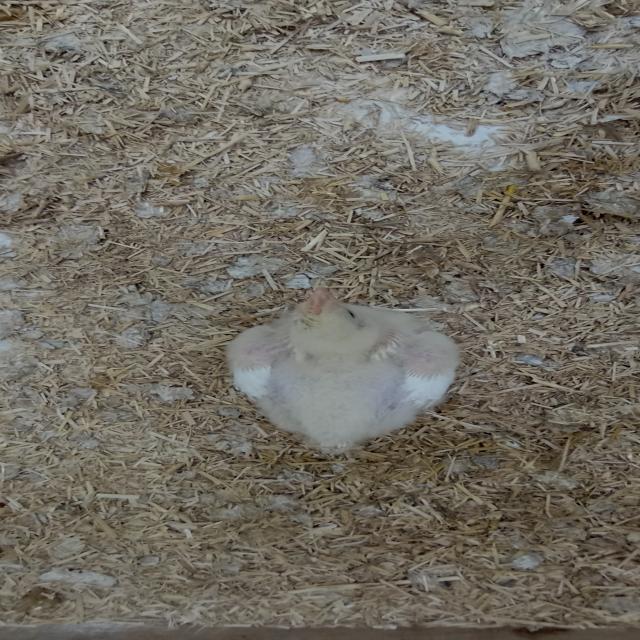
Weight: 534 g